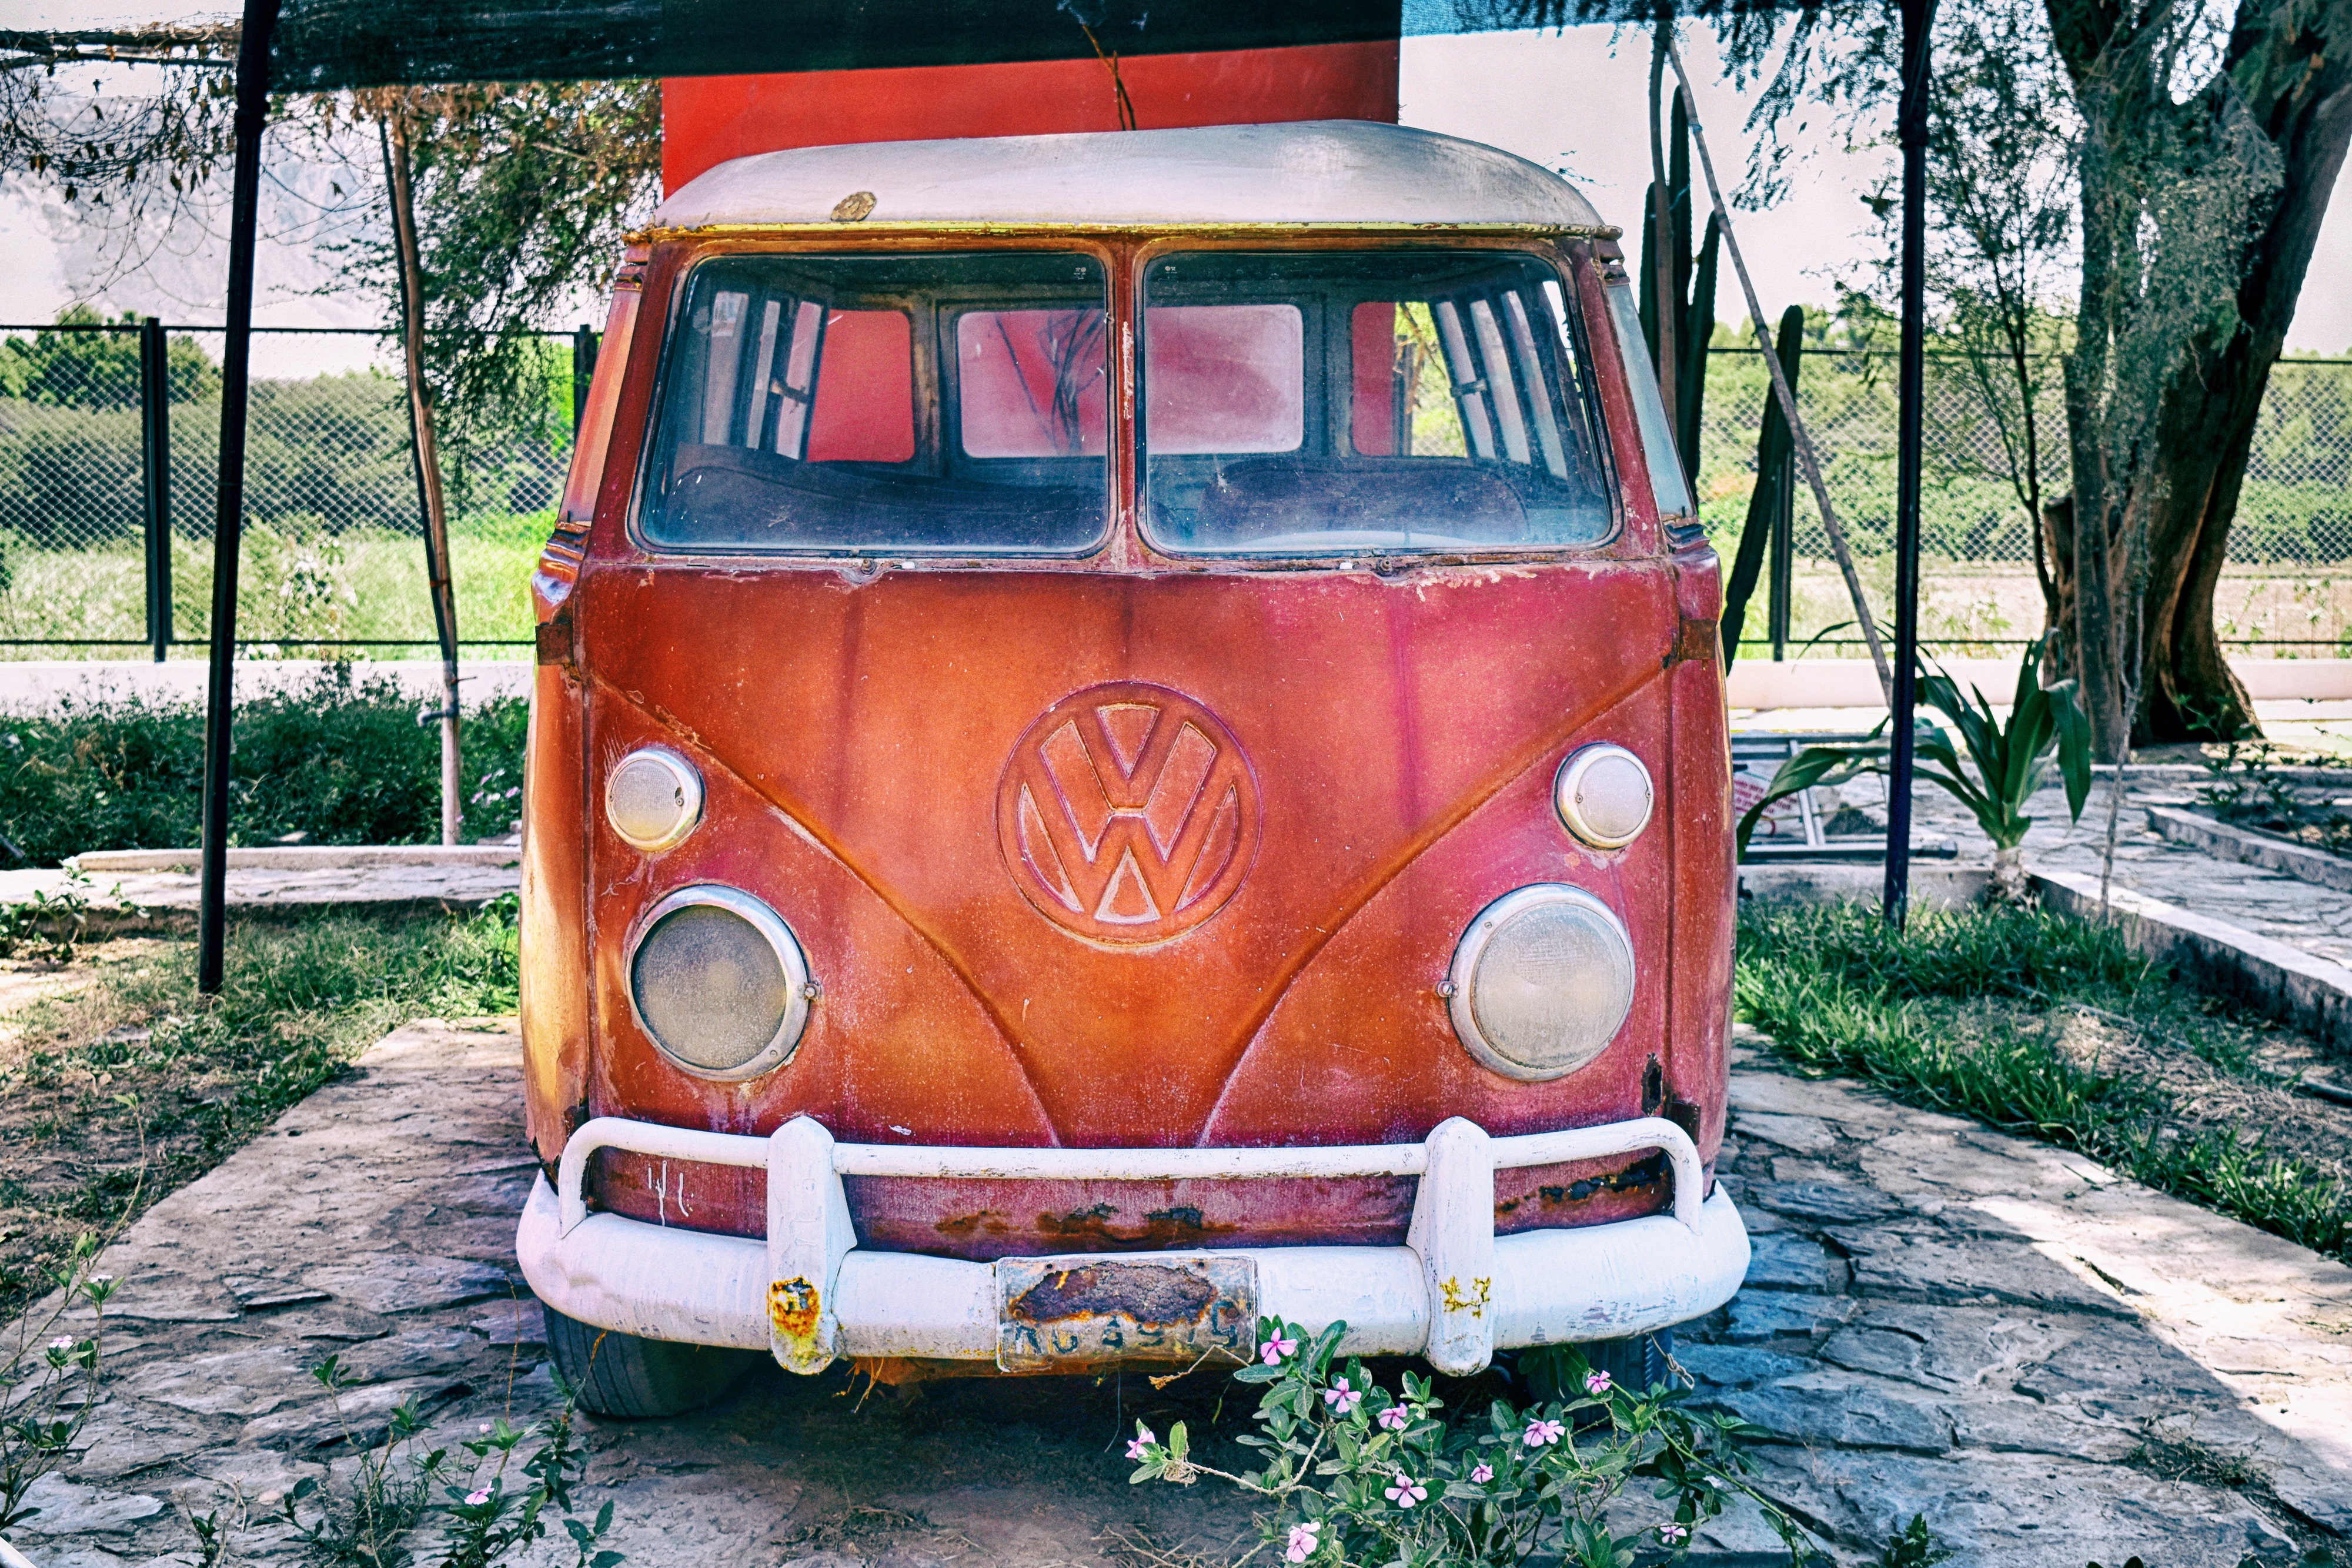
car, volkswagen, van, transport, vehicle, vintage car, classic, antique car, land vehicle, volkswagen type 2, automobile make